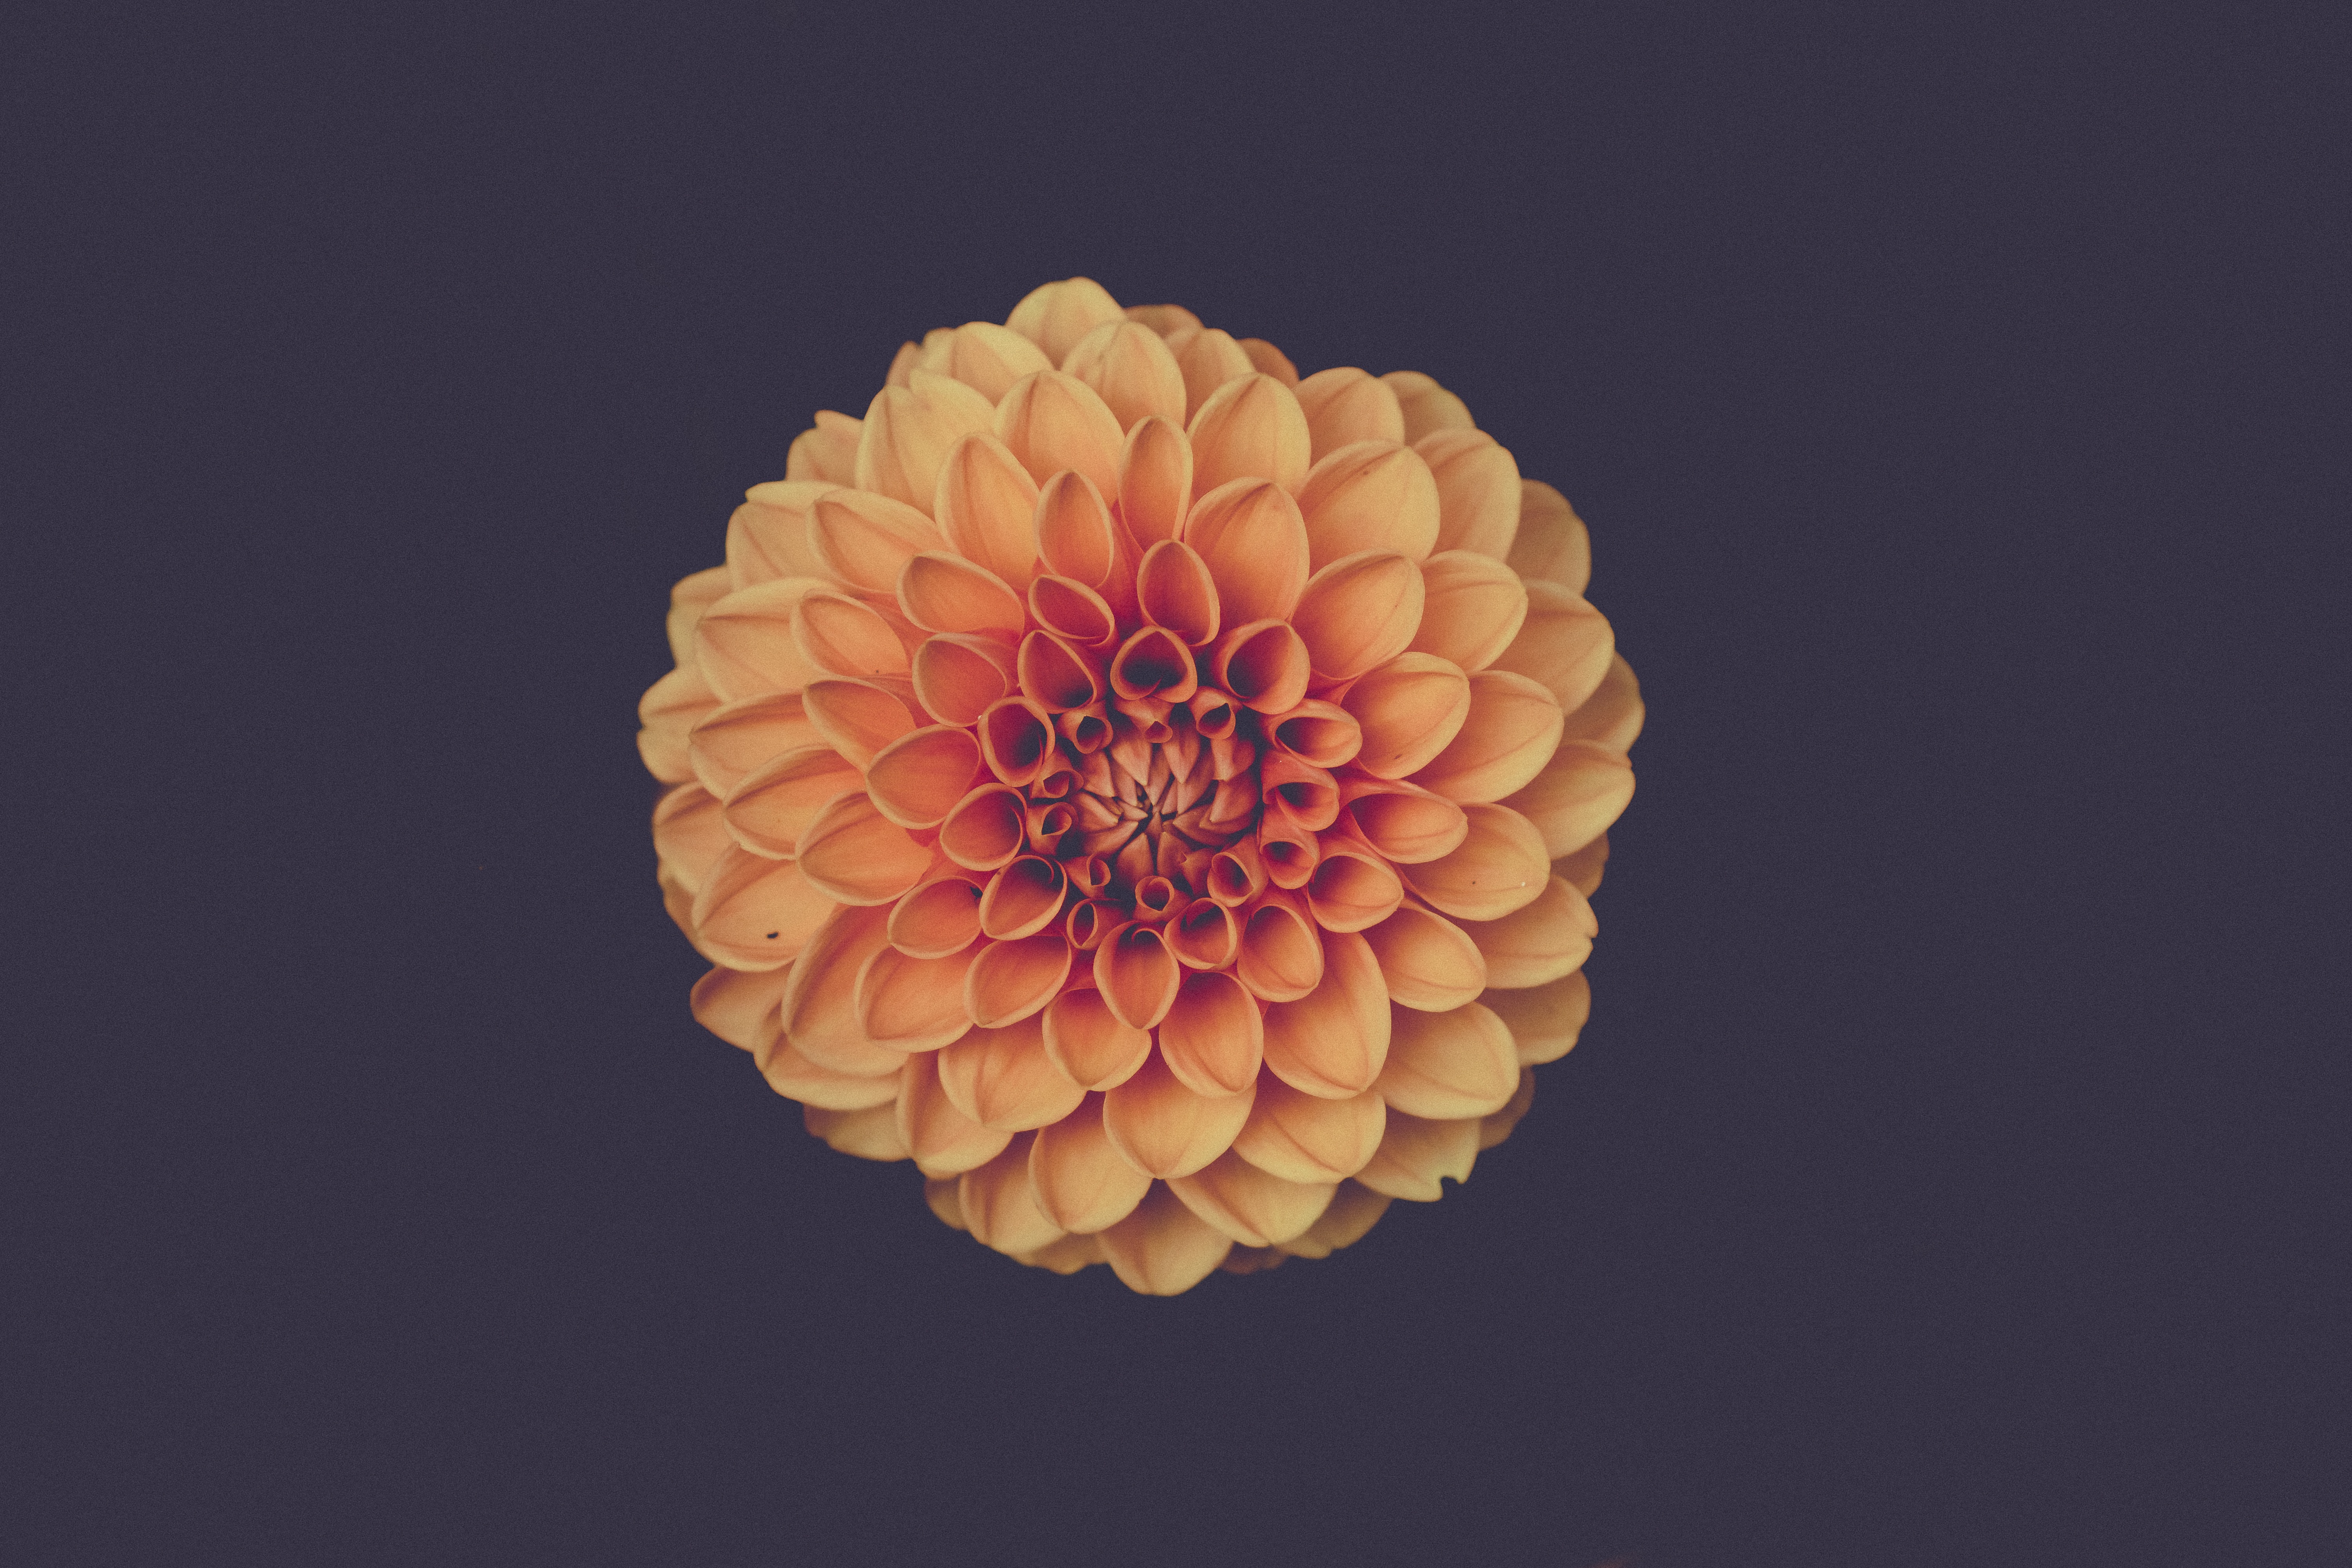
blossom, light, plant, texture, leaf, flower, petal, bloom, summer, decoration, pattern, pollen, color, yellow, flora, circle, close up, colour, art, illustration, design, single, petals, bright, beautiful, shape, macro photography, flowering plant, daisy family, land plant